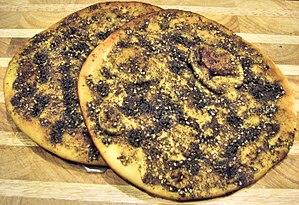
La man’ouché, est une galette de la cuisine levantine composée d'une base semblable au pain arabe, imbibée d'huile d'olive, saupoudrée traditionnellement de zaatar et cuite au four ou sur le saj.
La cuisine israélienne comprend les plats originaires d'Israël, ainsi que les plats apportés par les Juifs de la diaspora. Déjà avant l'établissement de l'État d'Israël, et particulièrement depuis la fin des années 1970, une cuisine fusion israélienne s'est développée.